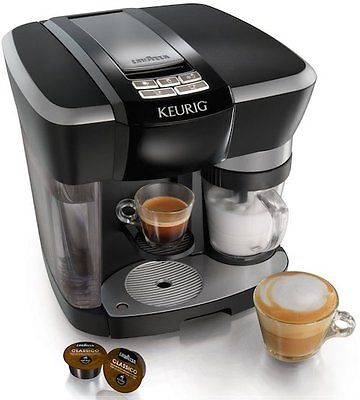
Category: coffee maker